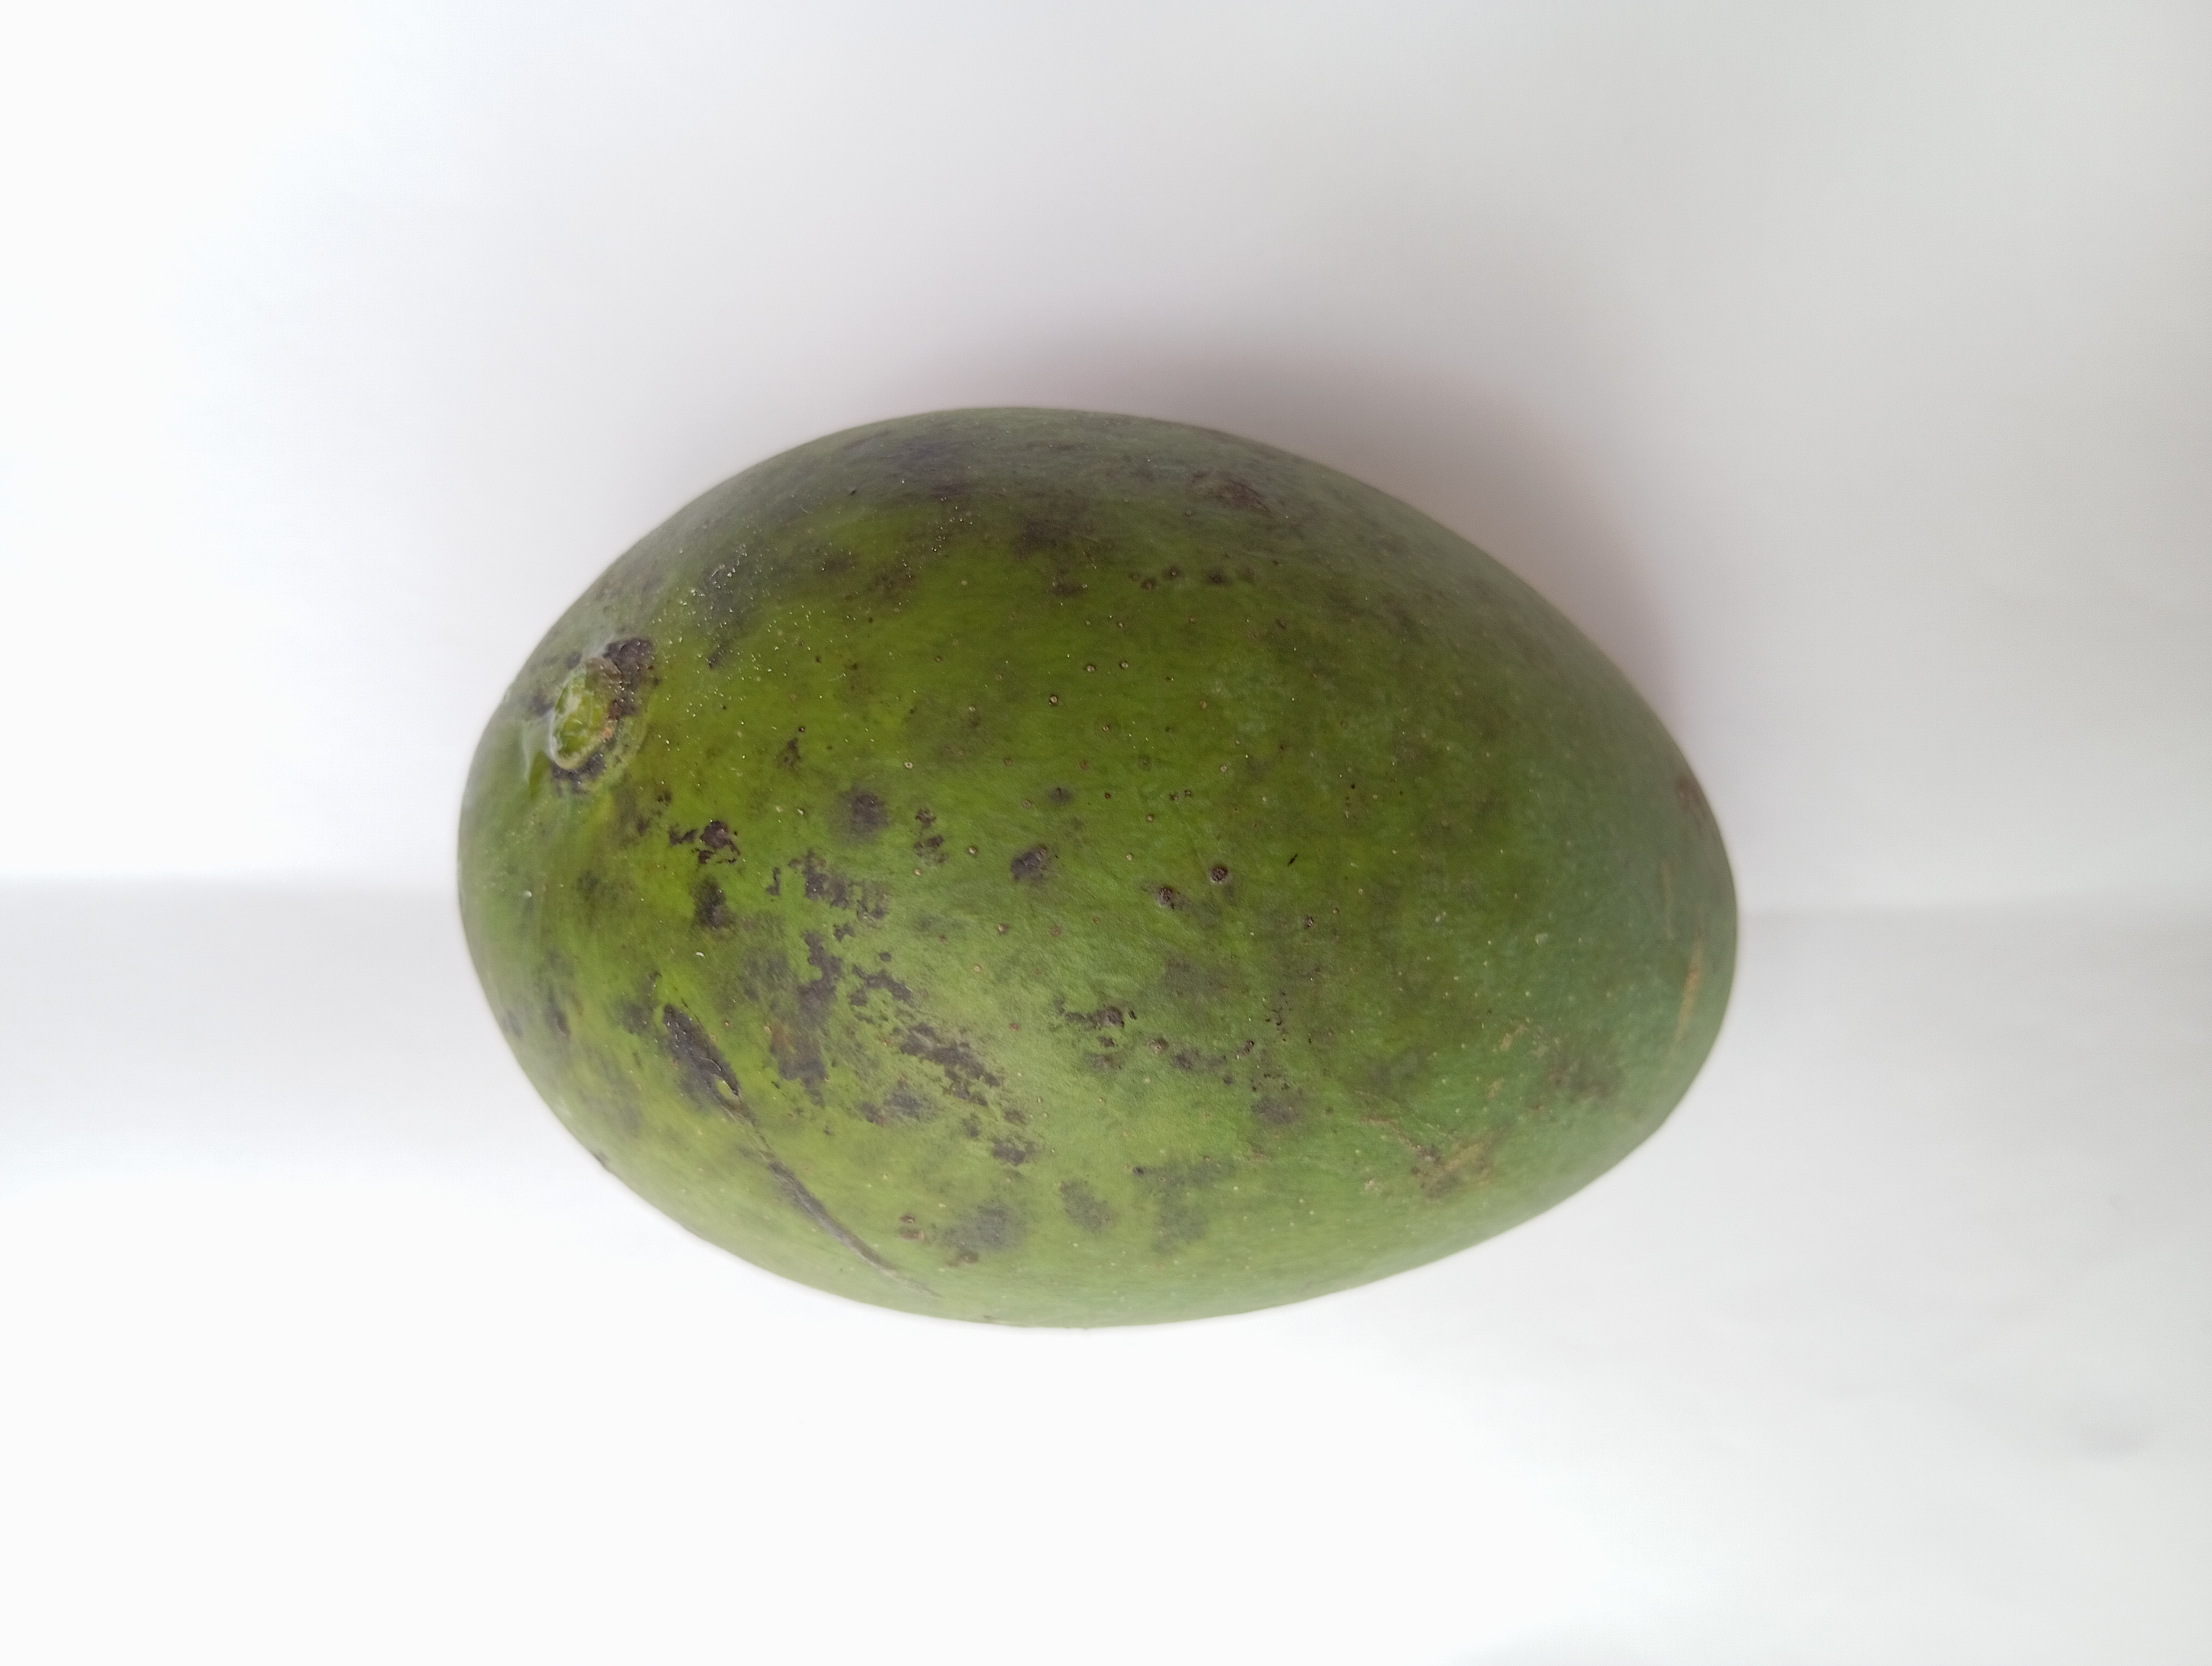
Mango variety: Harivanga